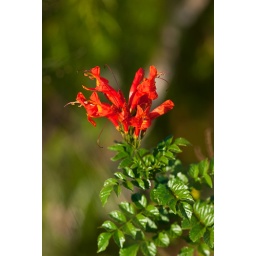
Bright orange flowers in the warm late afternoon light